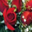
Label: rose